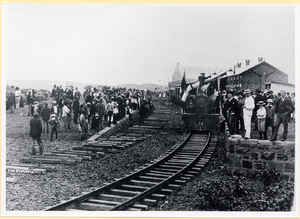
Cette photographie montre l'arrivée du premier train dans la Gare de Pretoria, Pretoria, Afrique du Sud, en 1893, La construction du chemin de fer fut stimulée par le développement économique associé à l'industrie d'extraction d'or, à la suite de la découverte de gisements aurifères en 1886 près de l'actuelle Johannesbourg. Pretoria, alors la capitale de la République d'Afrique du Sud, fut connectée par rail à Cape Town en 1893, et à Durban et Lourenço Marques (alors colonie portugaise du Mozambique) en 1895. La photographie provient de la collection Van der Waal du Département des Services de bibliothèque de l'Université de Pretoria, Afrique du Sud. La Collection Van der Waal fait partie d'archives de l'architecture sud-africaine rassemblées par l'historien en architecture le Dr Gerhard-Mark van der Waal. Gares